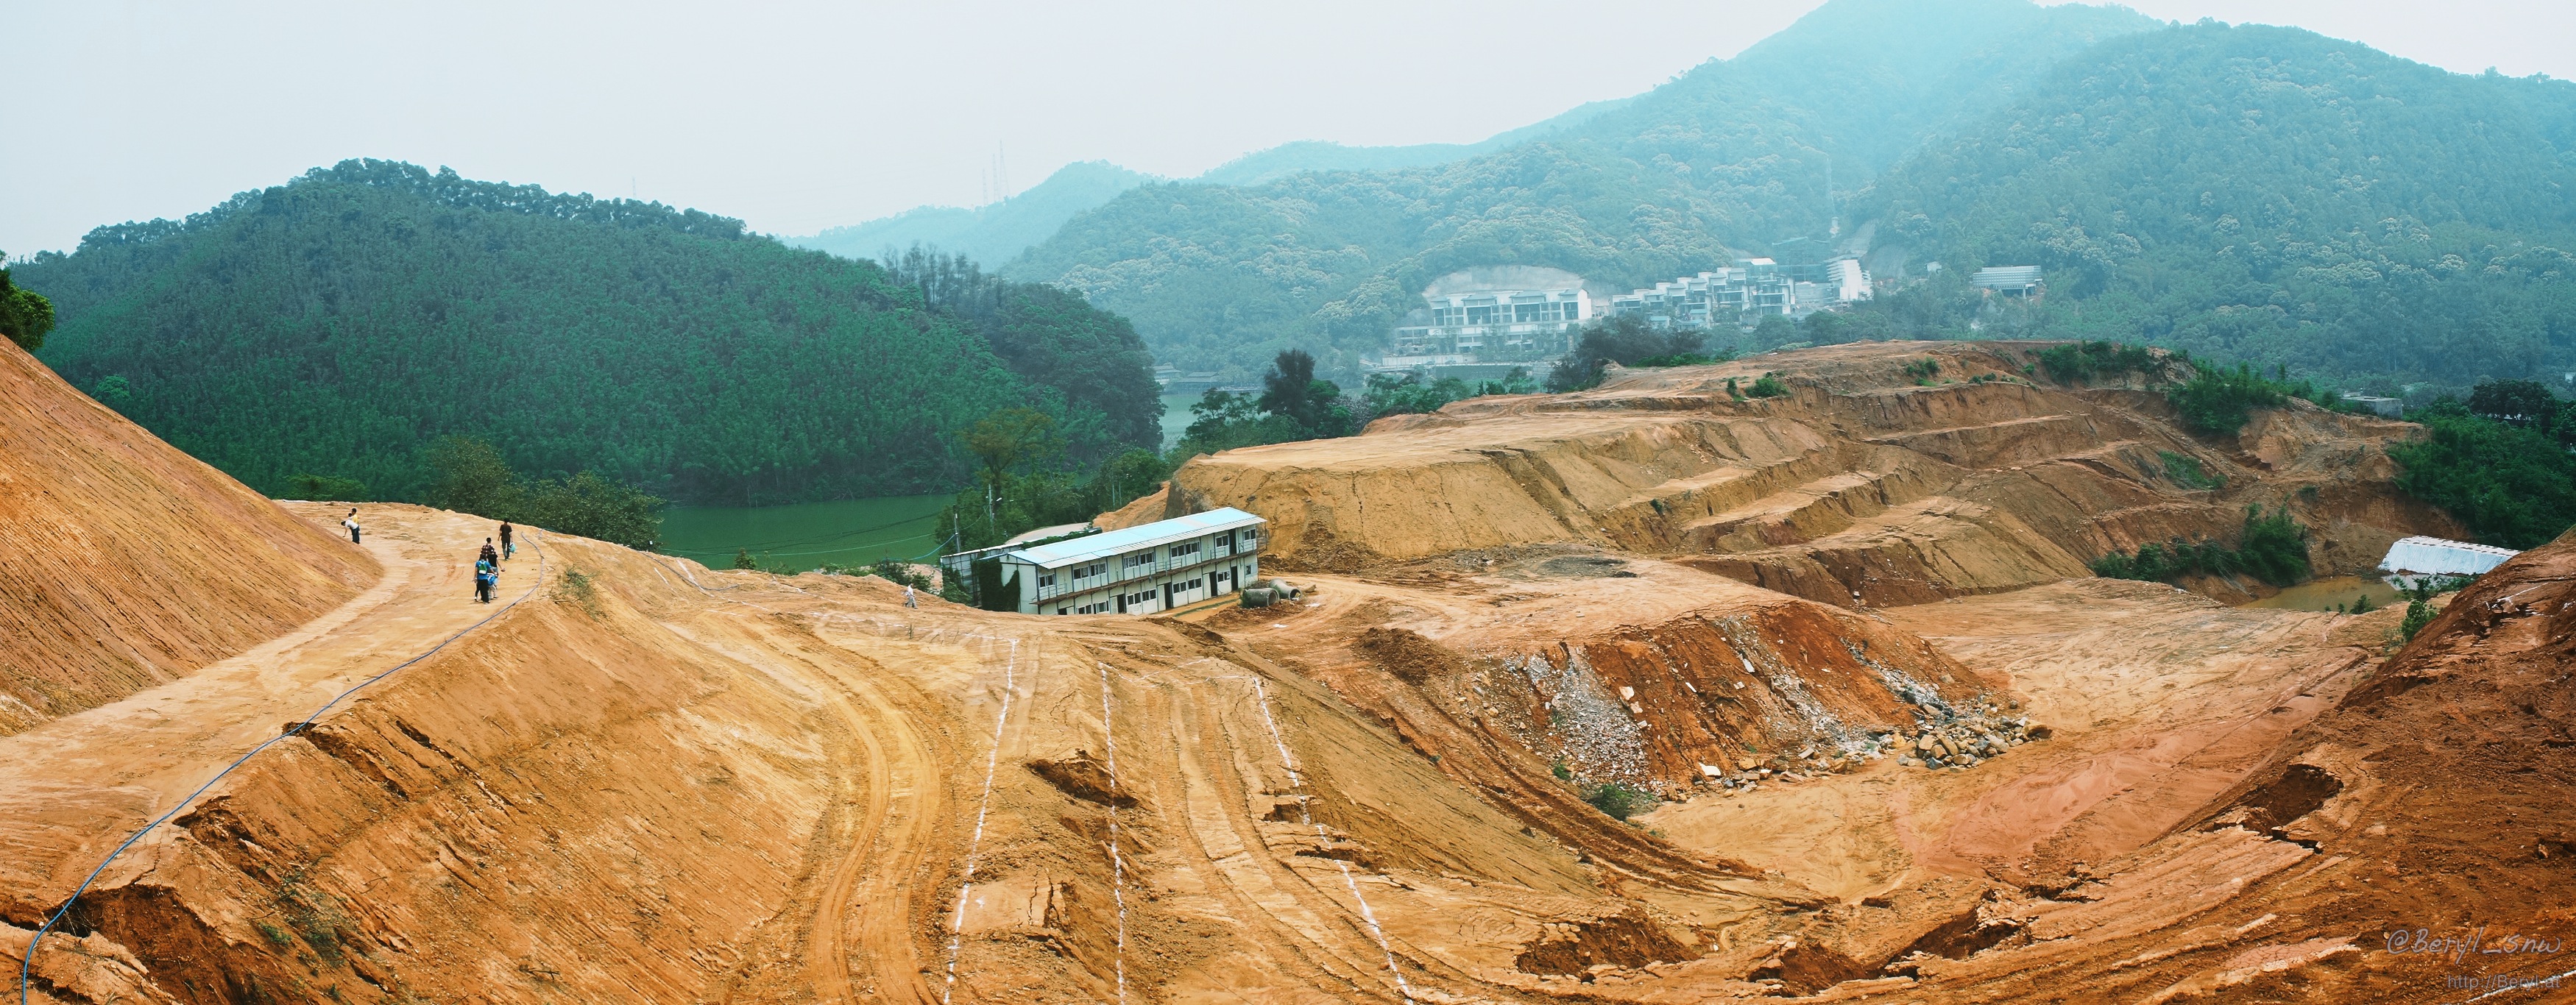
landscape, nature, mountain, hill, valley, panorama, cliff, environment, construction, green, chinese, soil, canyon, terrain, geology, badlands, plateau, wide, sony, nikkor, protection, lensswap, nex6, ai, 2885, invade, protect, ruining, wadi, landform, geographical feature, geological phenomenon